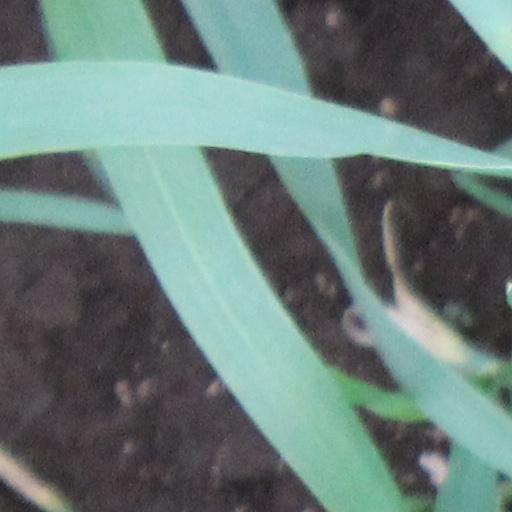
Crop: wheat